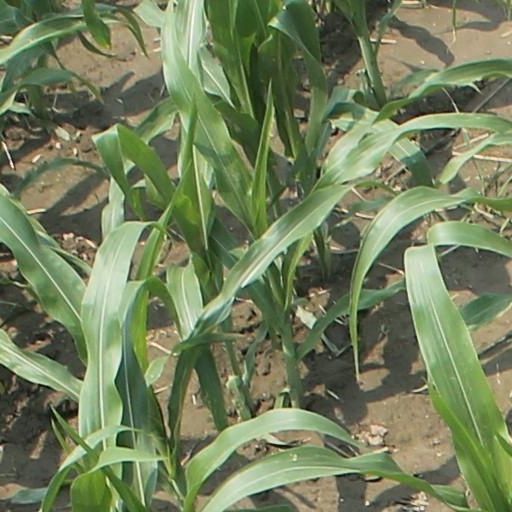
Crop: maize; corn